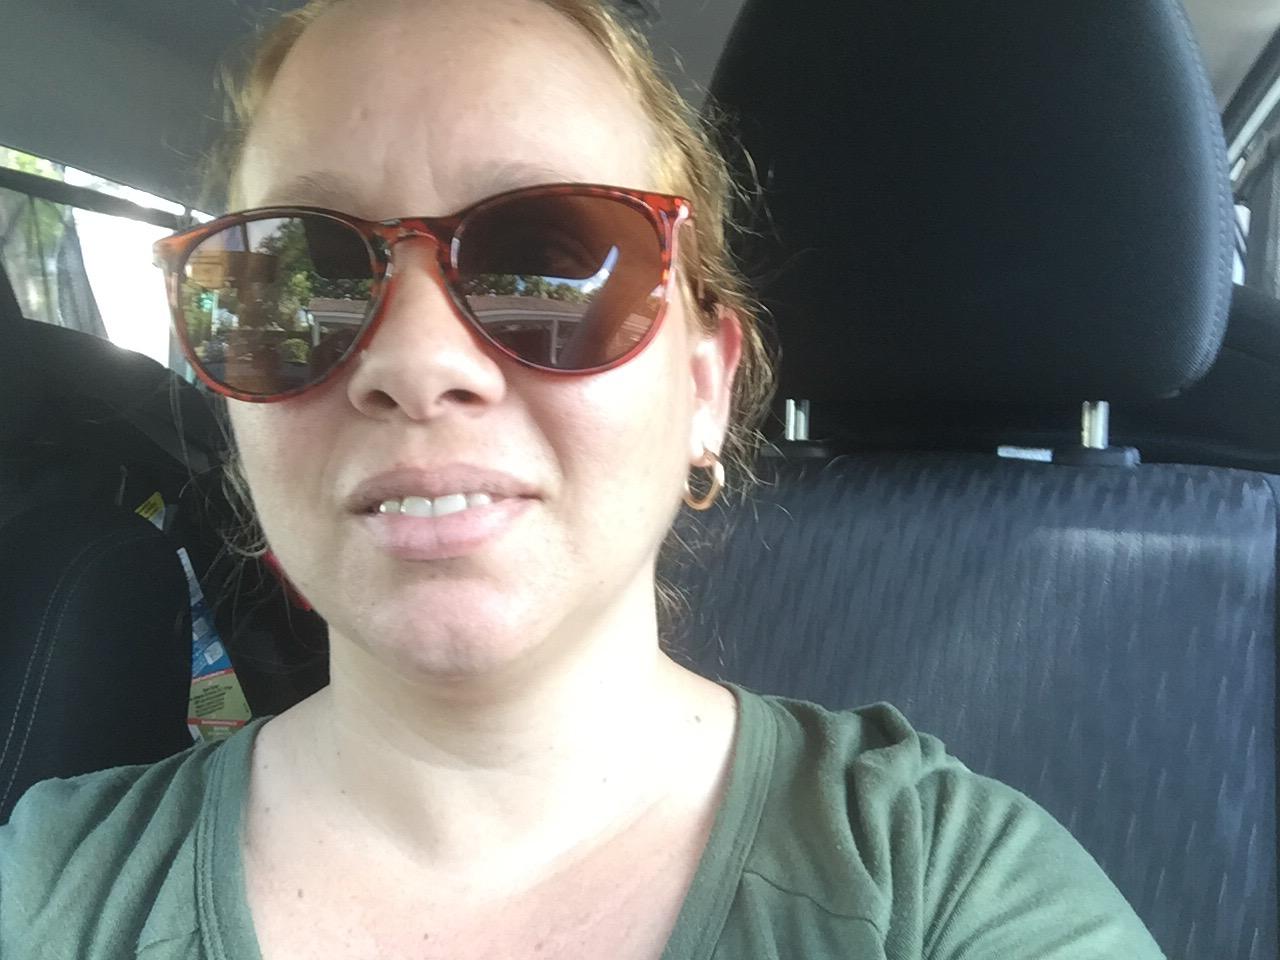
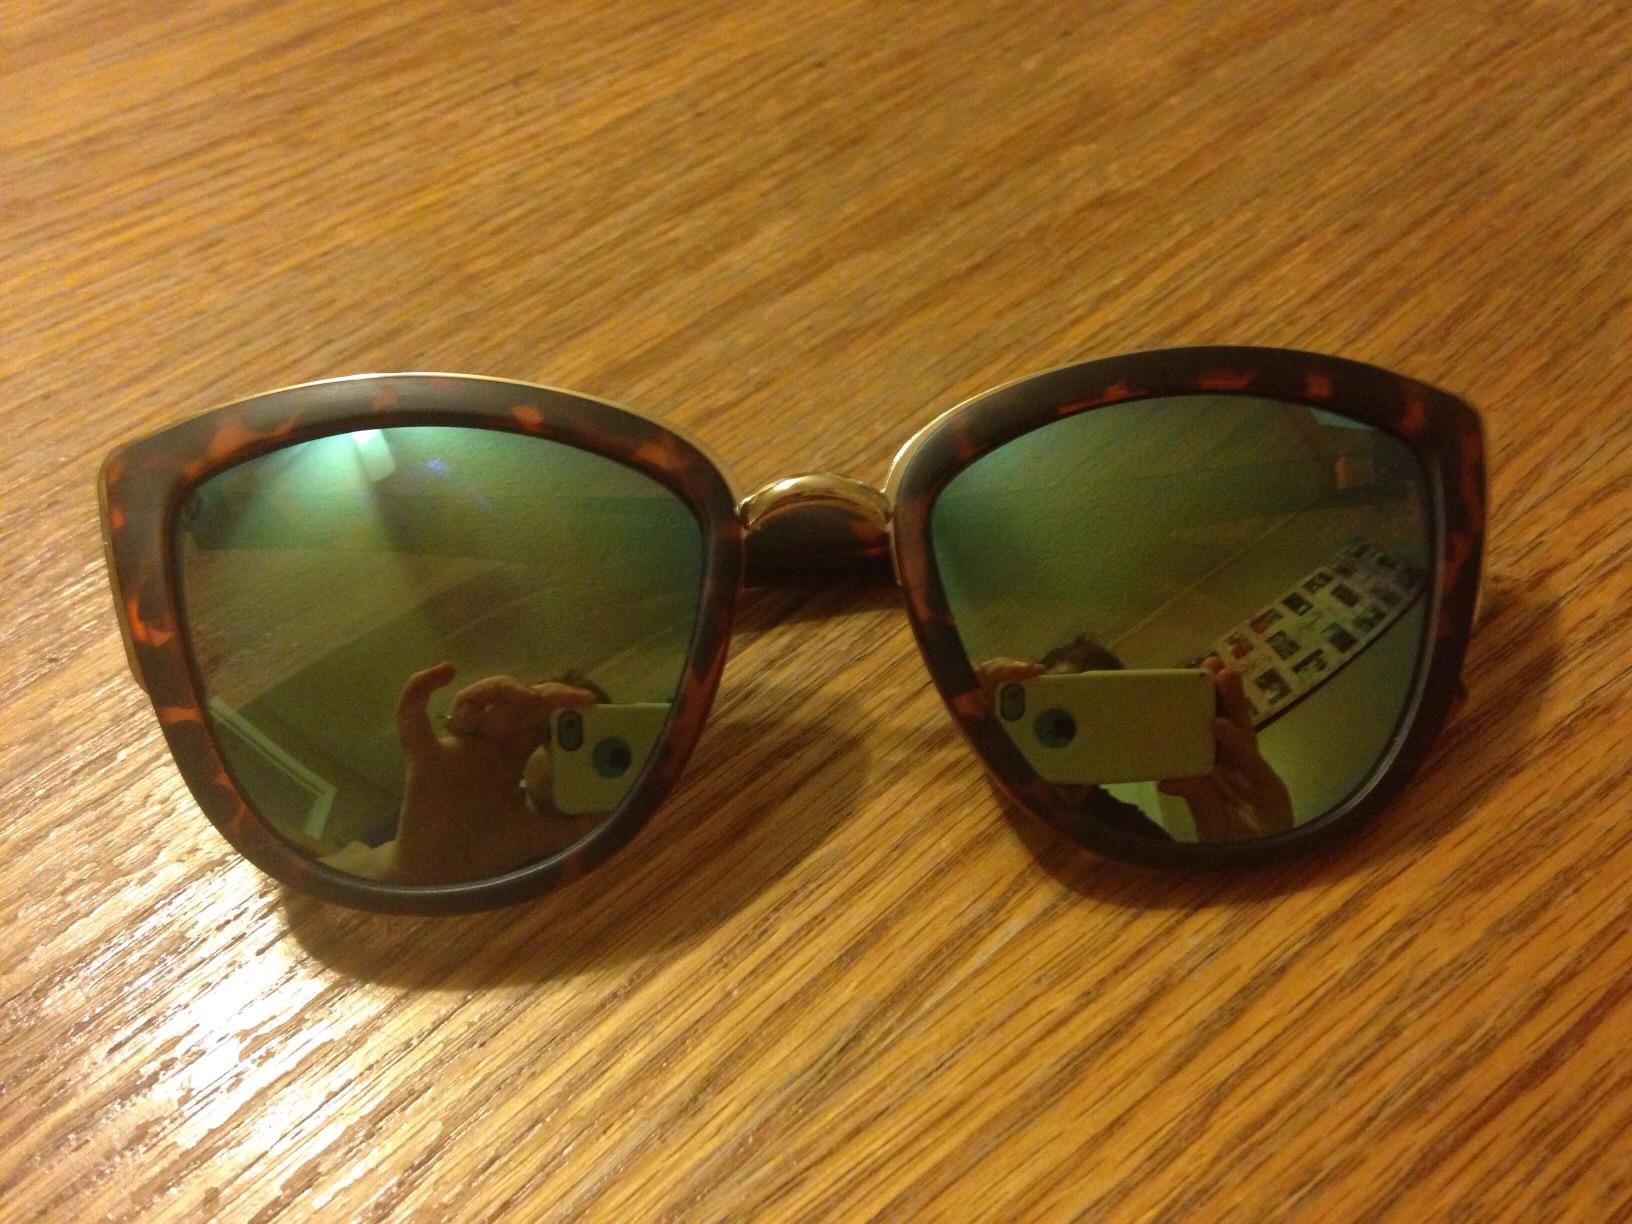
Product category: accessories_sunglasses
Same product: no